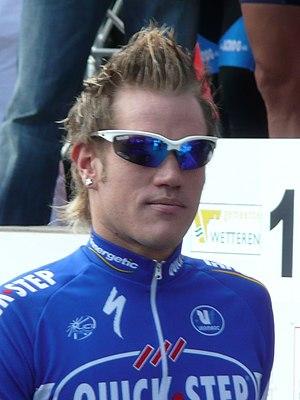
Cette page présente et dresse les principaux accidents mortels survenus pendant les courses cyclistes. Elle comprend les accidents de cross-country eliminator, de cycliste sur piste, de cyclo-cross et de cyclisme sur route.
Wouter Weylandt est un cycliste belge passé professionnel en 2006 au sein de l'équipe Quick Step-Innergetic. En 2011, il rejoint l'équipe Leopard-Trek. Connu pour ses qualités de sprinter, il a souvent fait partie du train de Tom Boonen, quand il était dans son équipe. Il a notamment gagné une étape du Tour d'Italie 2010, une étape du Tour d'Espagne 2008 et terminé troisième de Gand-Wevelgem la même année.